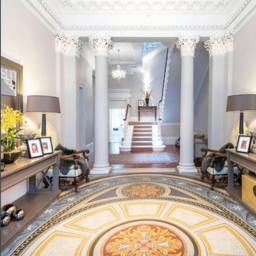
pillars and a mosaic tiled floor will be necessary for greeting your monied guests